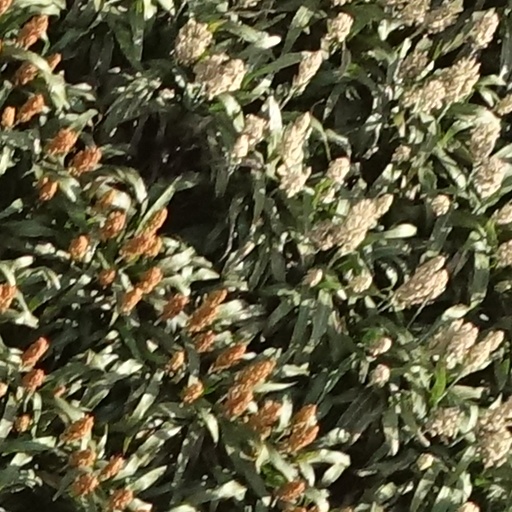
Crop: sorghum